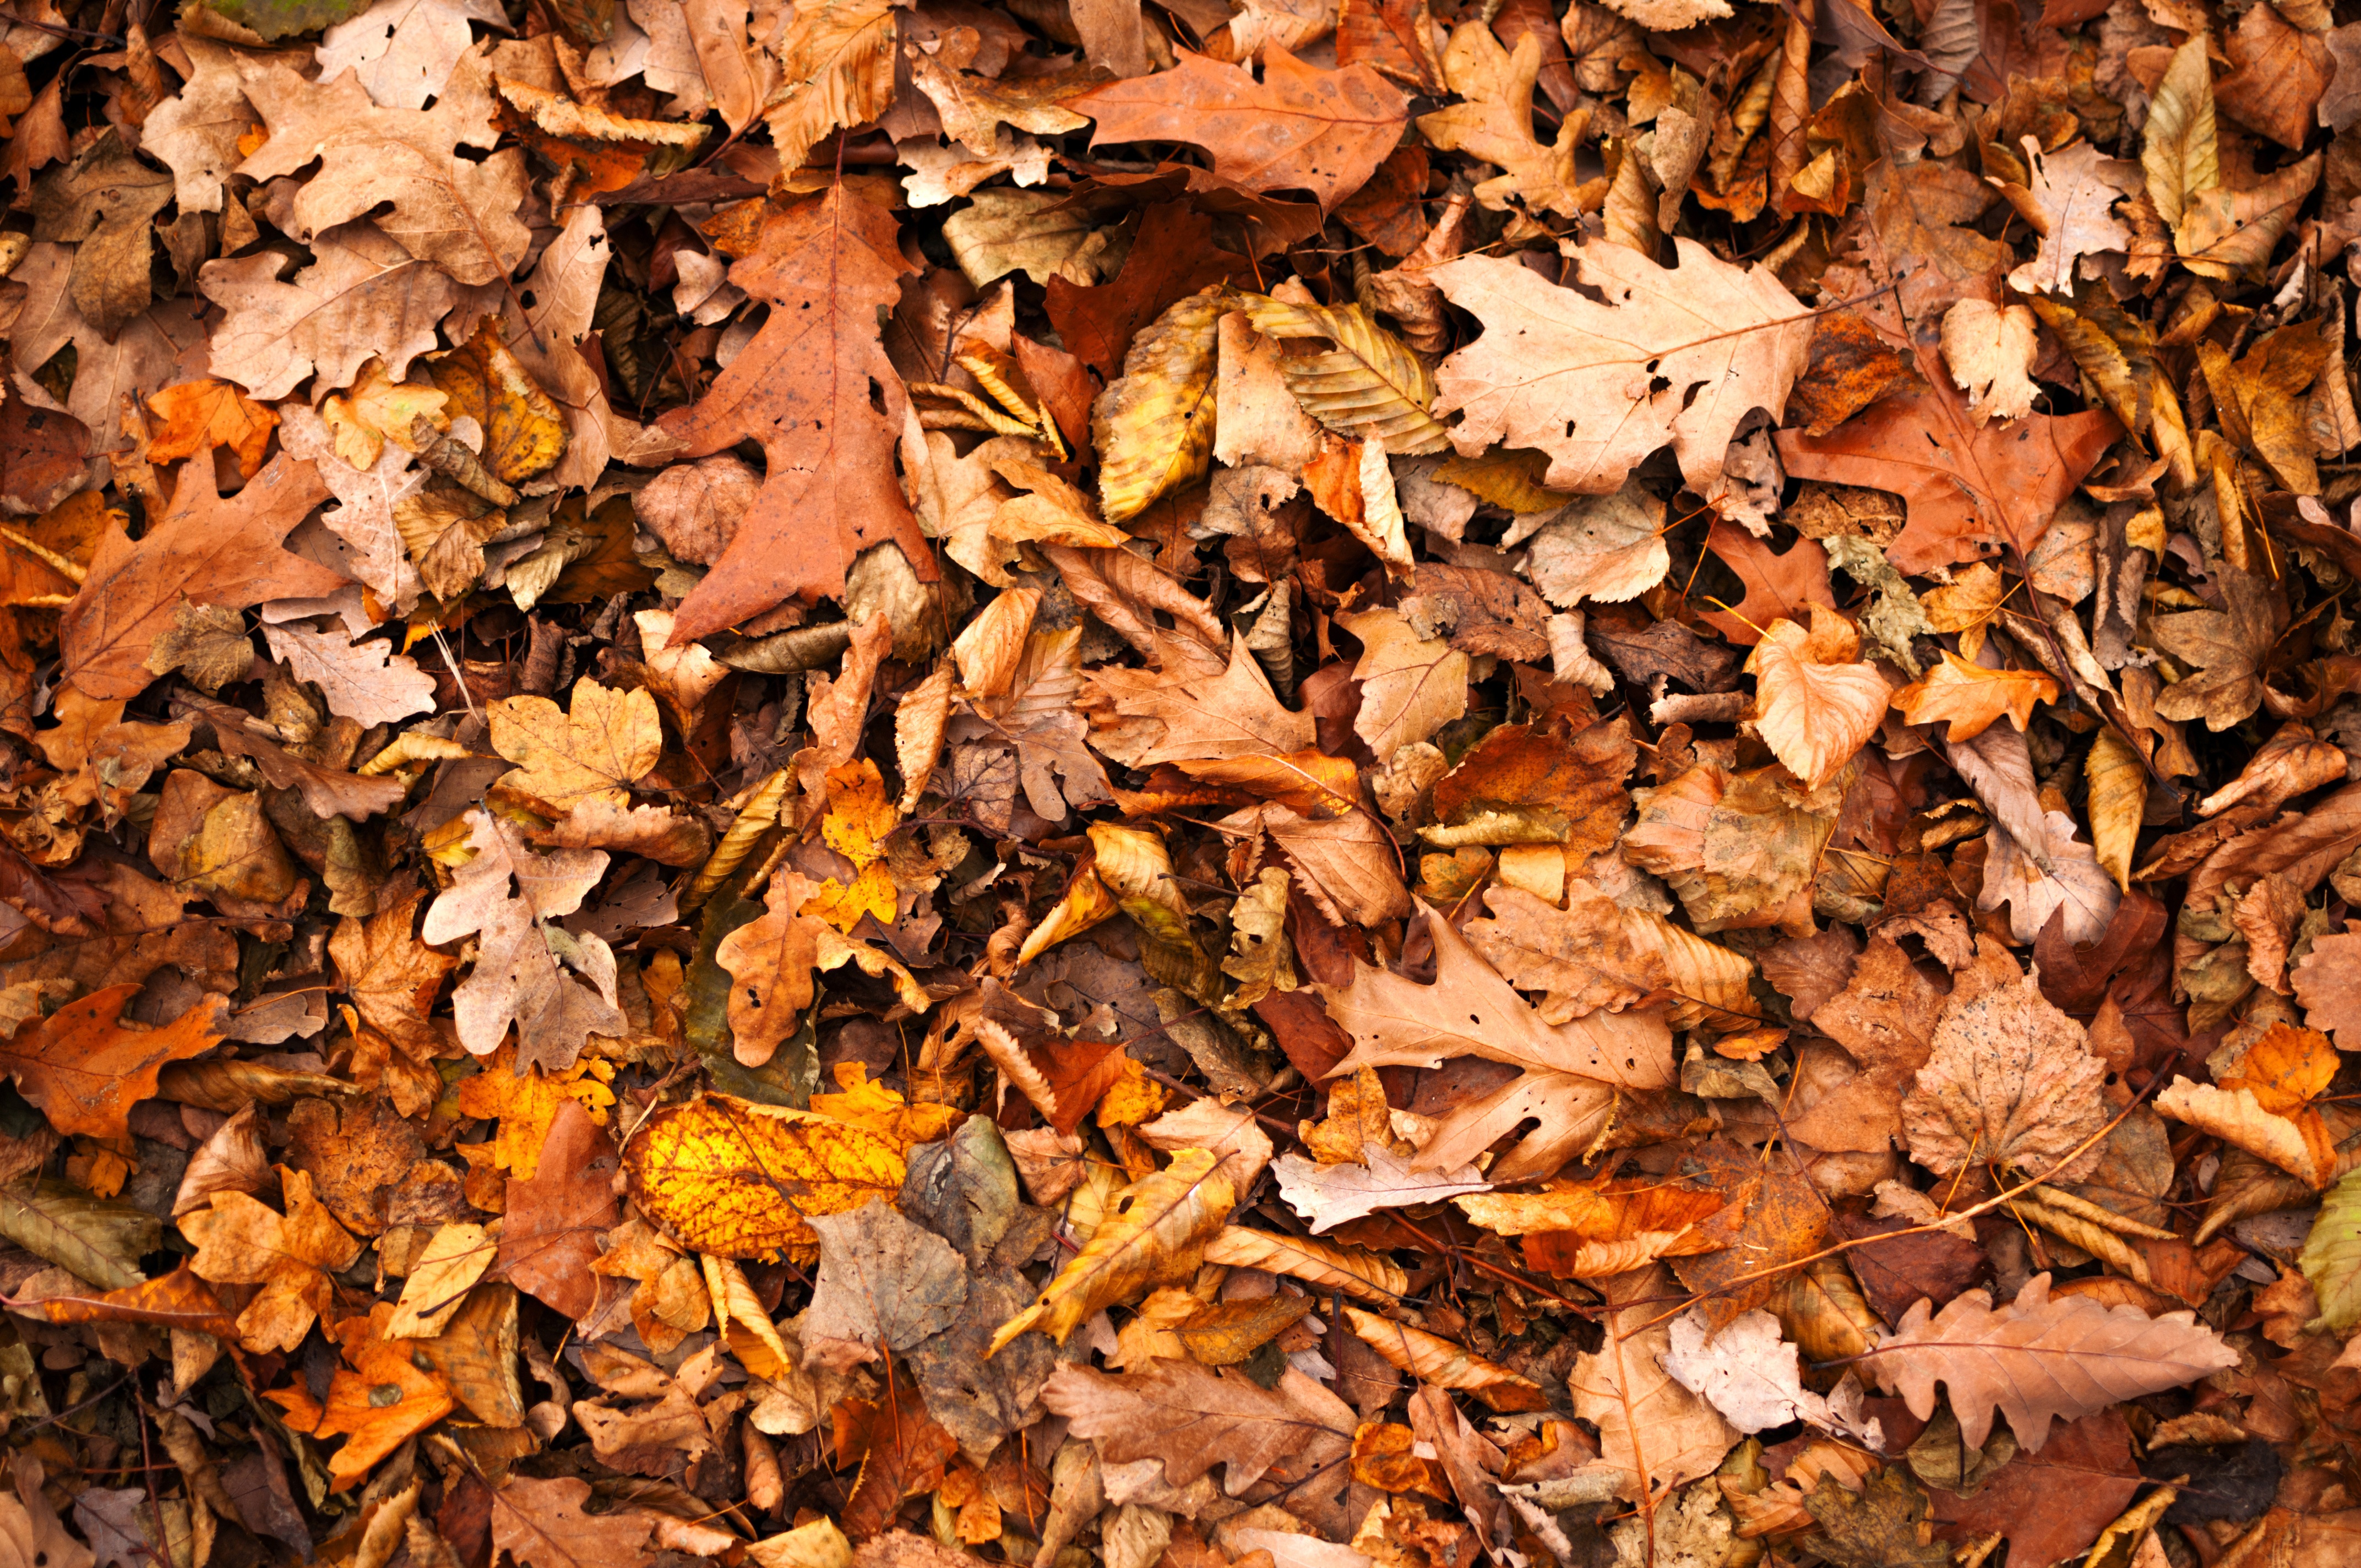
tree, nature, branch, plant, wood, leaf, fall, autumn, soil, season, leaves, deciduous, woody plant